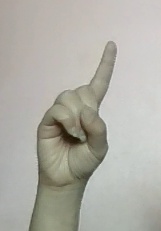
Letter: bb